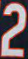
Number: 2